Crandall University

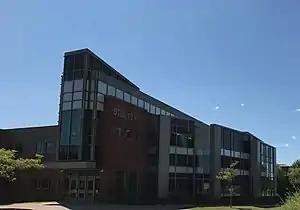
Stultz Hall

Crandall University was founded in 1949 under the name United Baptist Bible Training School (UBBTS), and served as both a secondary school and a Bible school by the Canadian Baptists of Atlantic Canada. Over two decades, the focus of the school gradually shifted toward post-secondary programs. In 1968, UBBTS became a Bible and junior Christian liberal arts college, and in 1970 the name was changed to Atlantic Baptist College (ABC). A sustained campaign to expand the school's faculty and improve the level of education resulted in ABC being able to grant full Bachelor of Arts degrees in 1983. Its campus at this time was located along the Salisbury Road, west of Moncton's central business district.